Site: brandenburg
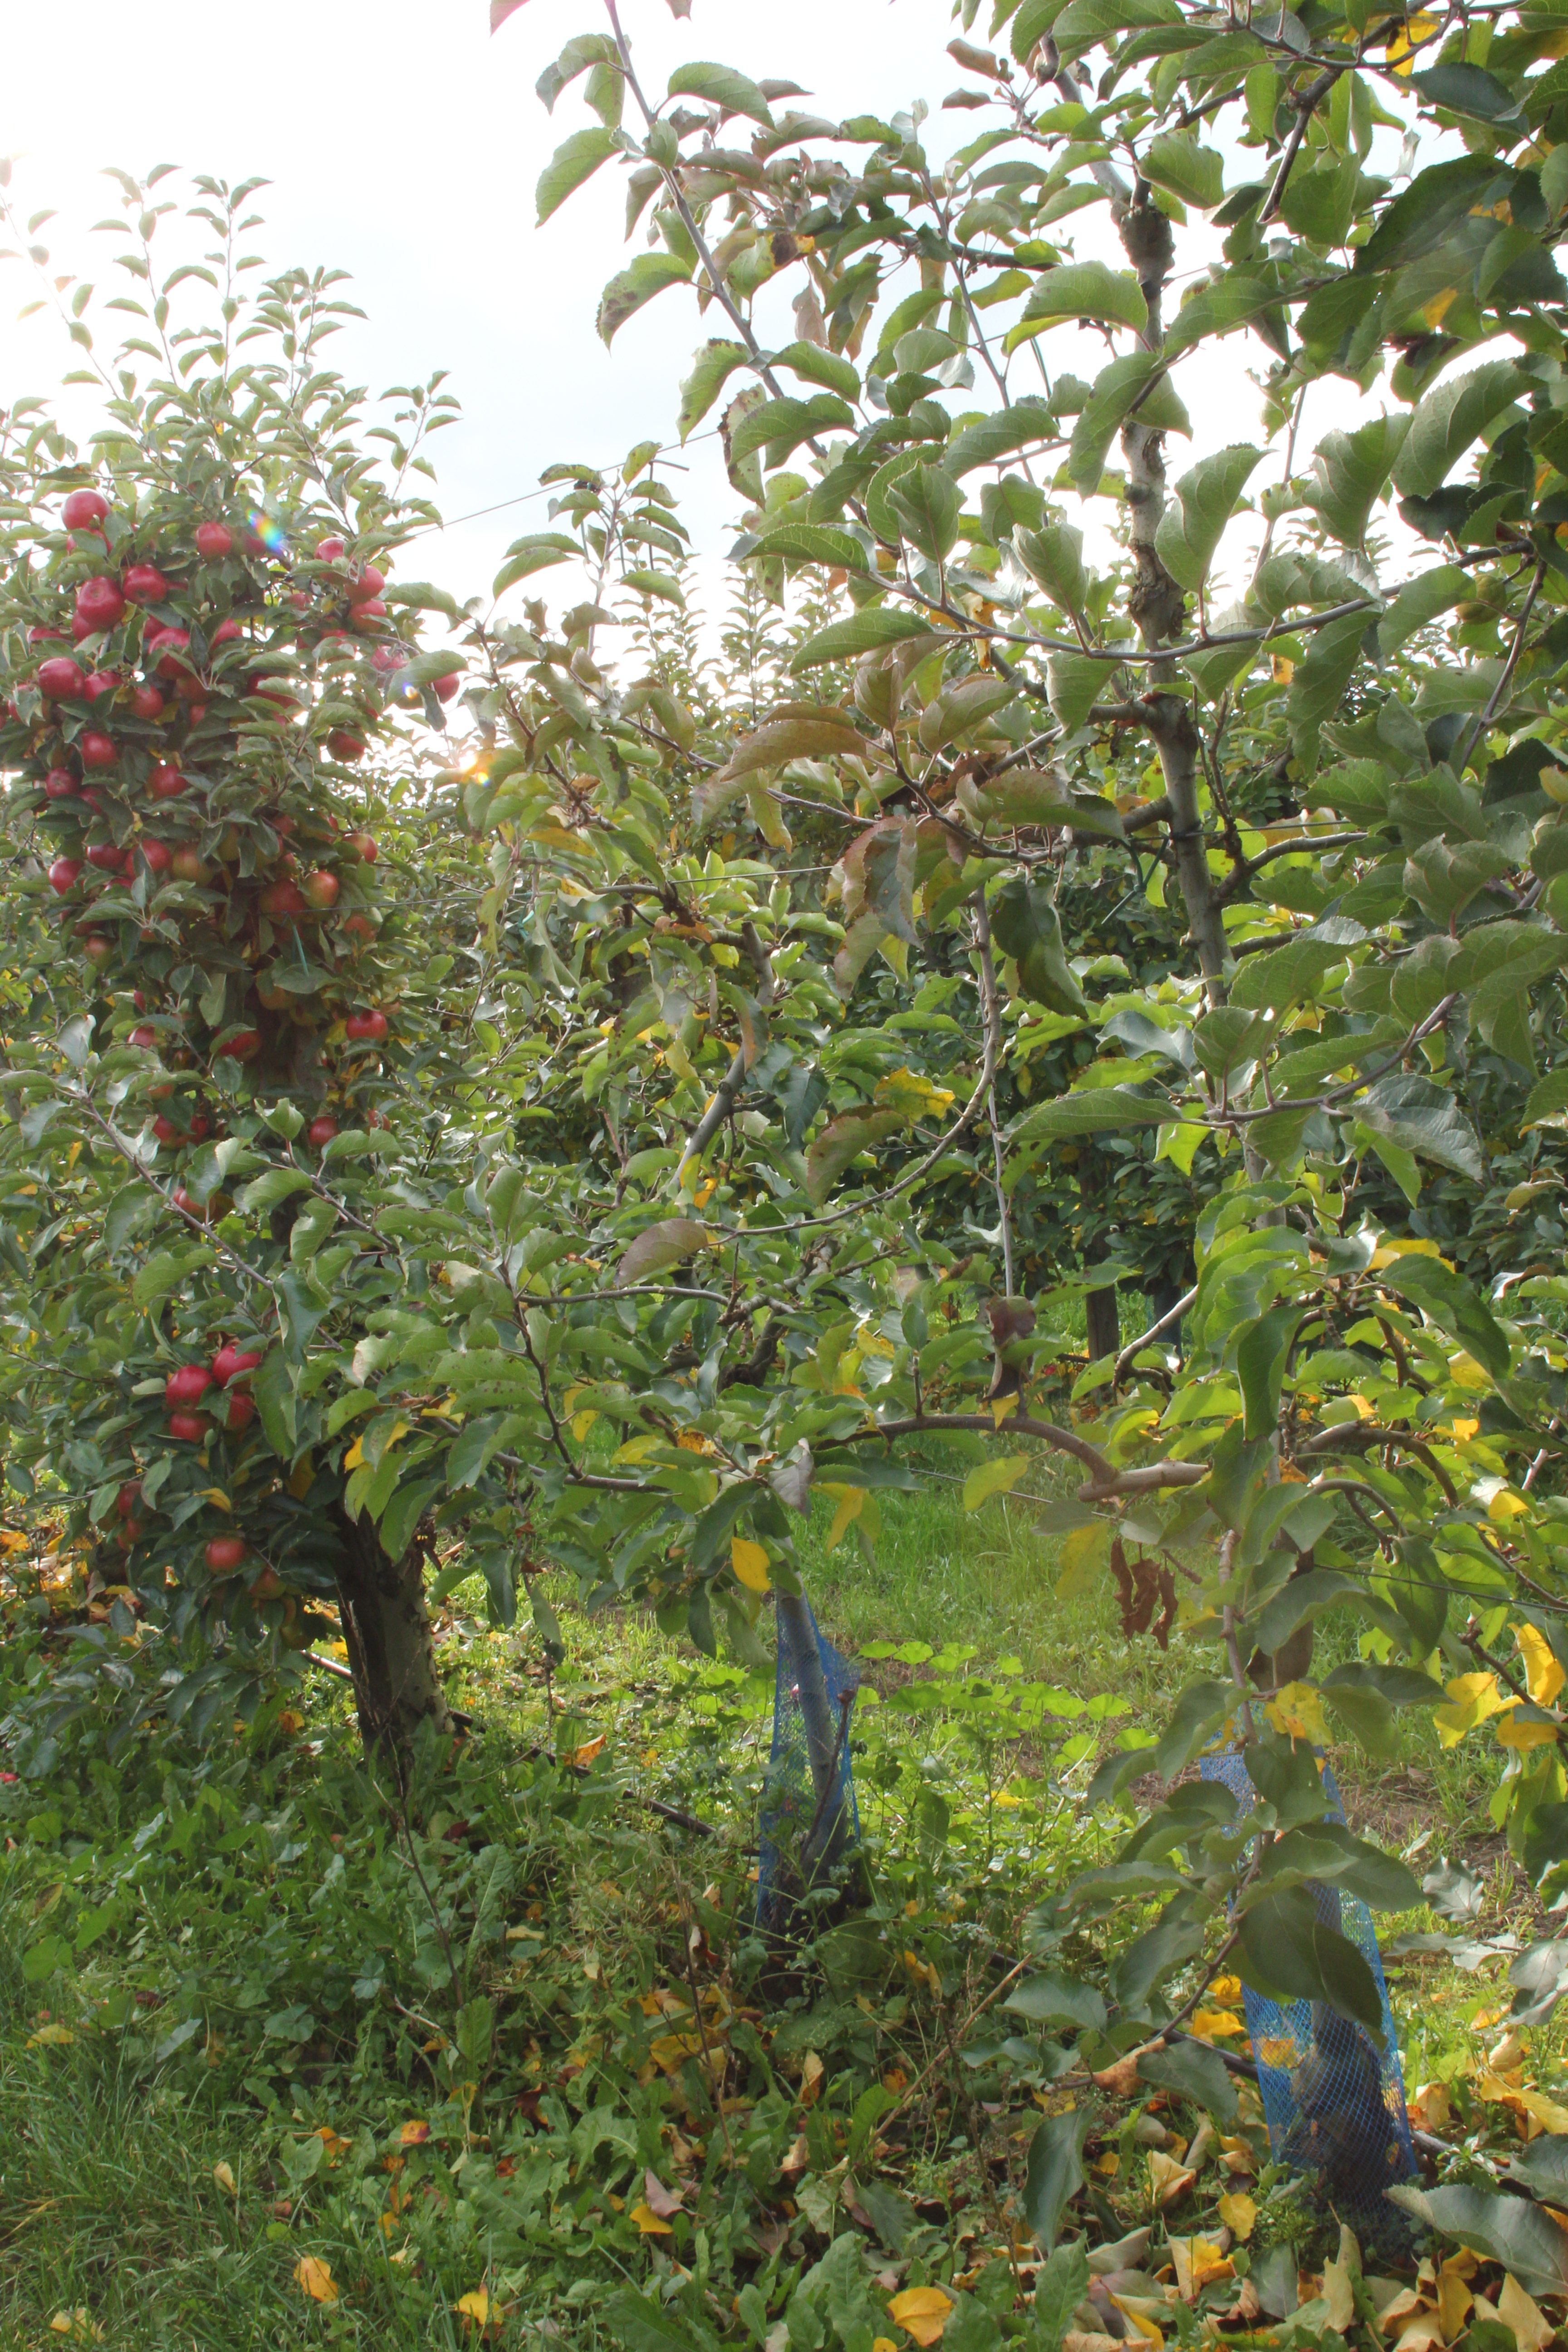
Growth stage (BBCH 91): Senescence, beginning of dormancy